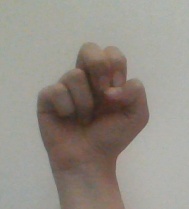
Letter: gaaf